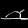
Label: Sandal